White Island (Ross Archipelago)

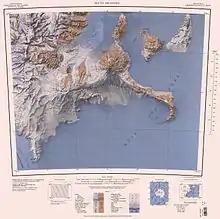

White Island is an island in the Ross Archipelago of Antarctica. It is long, protruding through the Ross Ice Shelf immediately east of Black Island. It was discovered by the British National Antarctic Expedition (1901–04) and so named by them because of the mantle of snow that covers it.